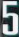
Number: 5